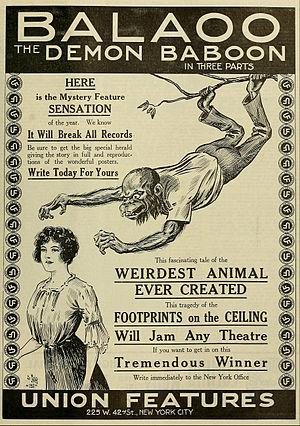
Victorin Hippolyte Jasset, né le 30 mars 1862 à Fumay et mort le 22 juin 1913 à Paris 14ᵉ, est un réalisateur français.